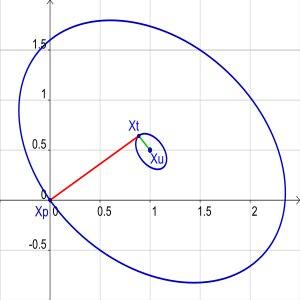
Une équation est, en mathématiques, une relation contenant une ou plusieurs variables. Résoudre l'équation consiste à déterminer les valeurs que peut prendre la variable pour rendre l'égalité vraie. La variable est aussi appelée inconnue et les valeurs pour lesquelles l'égalité est vérifiée solutions. À la différence d'une identité, une équation est une égalité qui n'est pas nécessairement vraie pour toutes les valeurs possibles que peut prendre la variable.